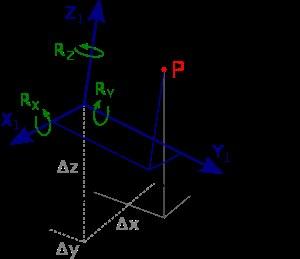
La transformation de Helmert est une similitude permettant de passer d'un système de coordonnées à un autre, en minimisant l'écart quadratique moyen entre les positions des points connus dans le système cible et leurs transformées depuis le système source. Elle nécessite donc de disposer d'un nombre suffisant de points connus dans les deux systèmes. Cette transformation peut s'analyser comme la succession de trois transformations : une rotation, une translation, et une homothétie. Elle est très utilisée en topographie pour intégrer dans un plan en coordonnées générales, un lever de qualité suffisante mais en coordonnées locales.